Jenny Gross

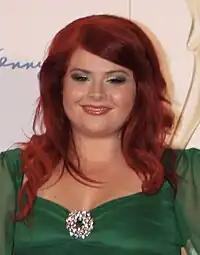
Red-haired woman wearing a green dress with a shiny diamond broach

For her portrayal of Jenny, Bergland won the Most Popular New Female Talent Logie Award in 2012. She also garnered a nomination for Most Outstanding New Talent. While critiquing the first season, Lorelei Vashti from "The Age" branded Jenny "a whiny fat girl who lives at home with her parents." She went on to say "if only the writers would let us under the surface of Jenny's character, we'd be more capable of sympathising. Instead, her personality has been watered down and she spends most of the time whining, being annoying and cuddling an oversized teddy bear." Vashti's colleague Paul Kalina likened Jenny to a "comforting and reassuring" log fire. Michael Idato from "The Sydney Morning Herald" observed that the "almost pathetic" Jenny was one of the more fully formed characters, while a "Canberra Times" reporter named her the "most complex character" of the four protagonists.